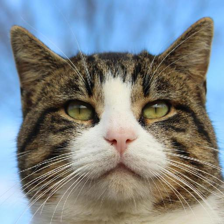
Label: animals